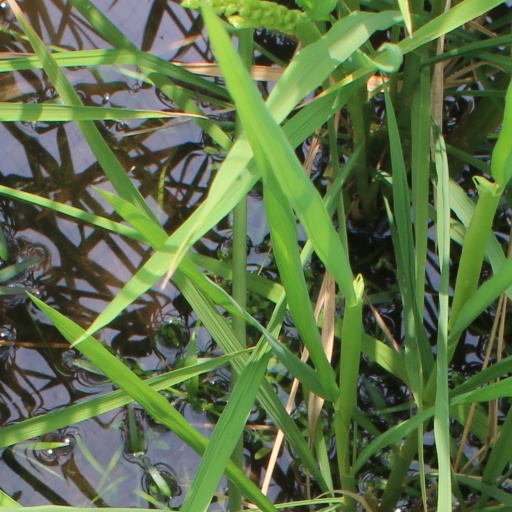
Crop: rice